On-Line Encyclopedia of Integer Sequences

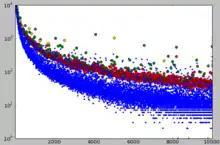
Plot of Sloane's Gap: number of occurrences ("y" log scale) of each integer ("x" scale) in the OEIS database

These books were well-received and, especially after the second publication, mathematicians supplied Sloane with a steady flow of new sequences. The collection became unmanageable in book form, and when the database reached 16,000 entries Sloane decided to go online – first as an email service (August 1994), and soon thereafter as a website (1996). As a spin-off from the database work, Sloane founded the "Journal of Integer Sequences" in 1998.